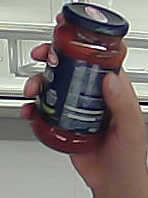
Product: barilla_pomodoro